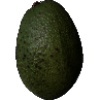
Label: Avocado 1